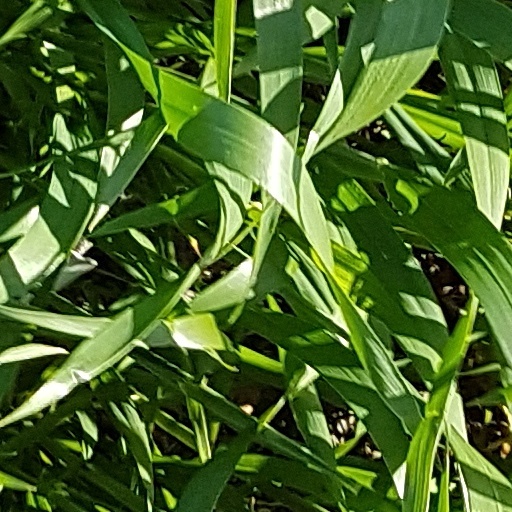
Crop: wheat